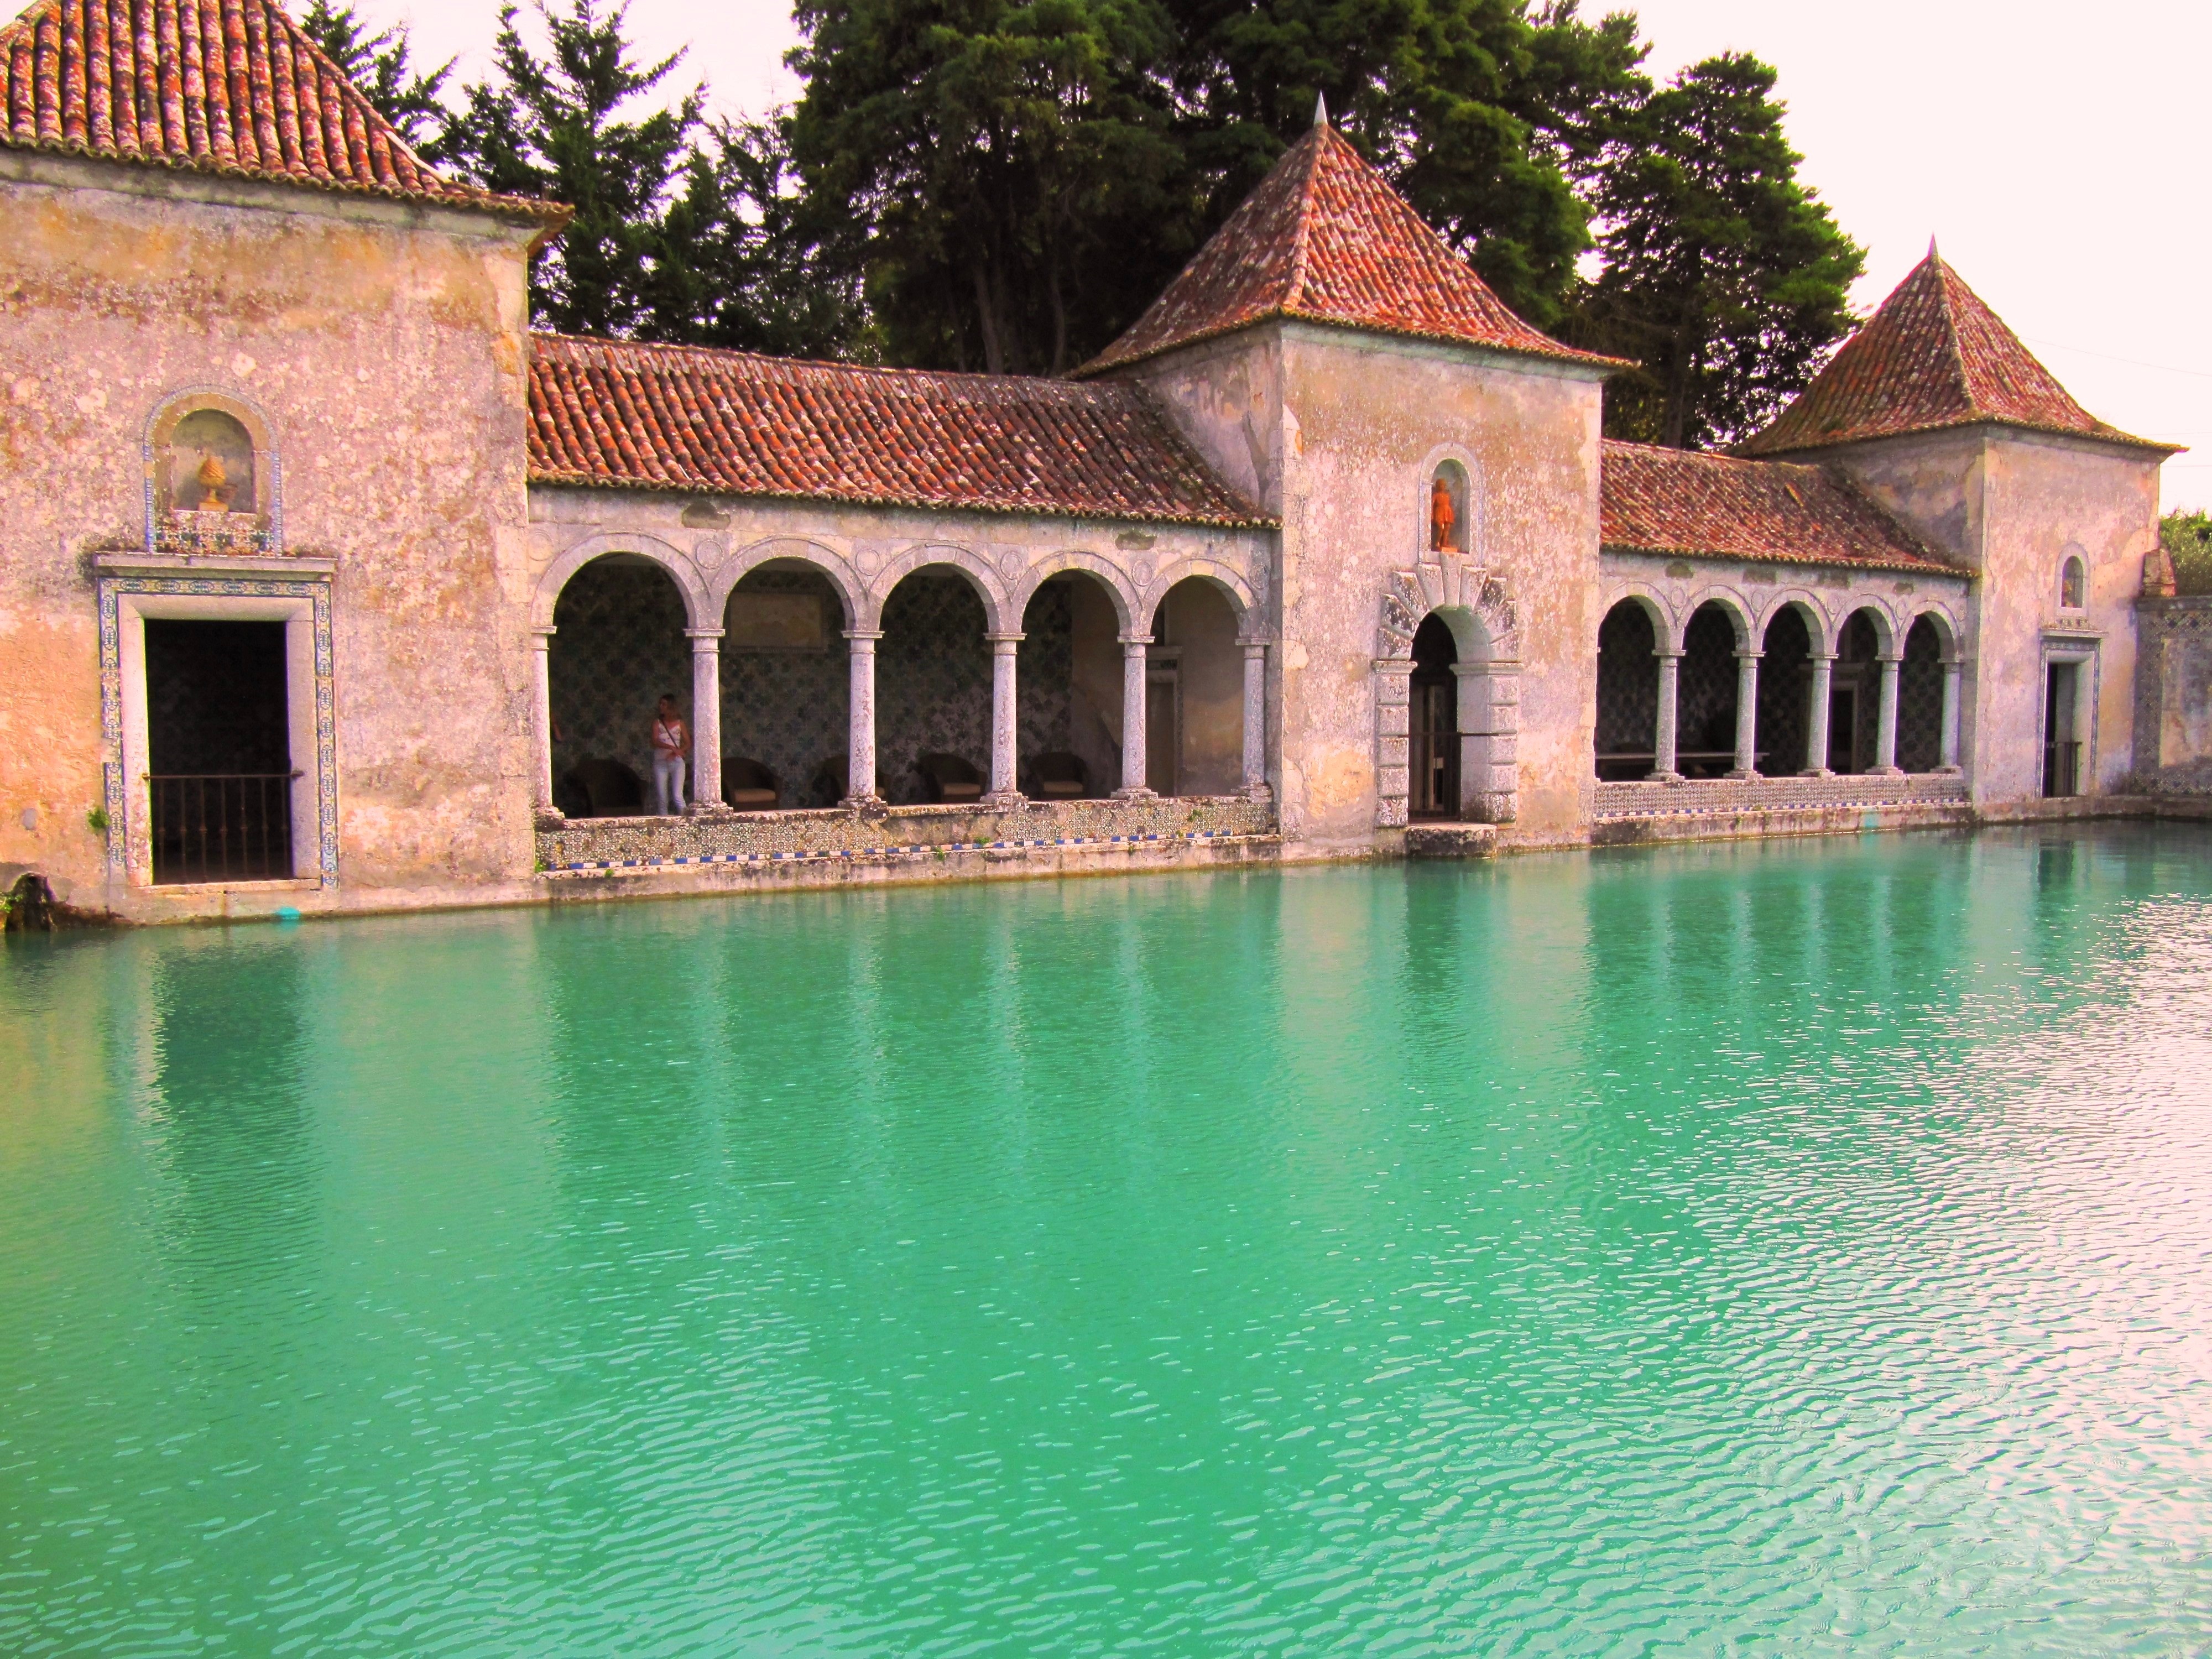
villa, mansion, building, palace, property, garden, tourism, palacio, estate, hacienda, thermae, farm bacalh a, tank irrigation vineyard